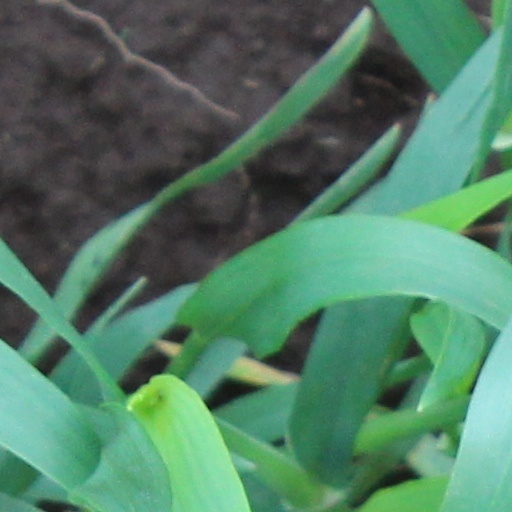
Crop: wheat